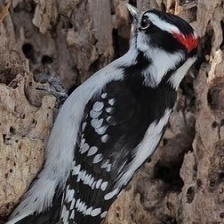
Species: DOWNY WOODPECKER
Scientific name: PICOIDES PUBESCENS